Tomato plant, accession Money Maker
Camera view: horizontal (90 deg, fisheye); turntable rotation: 300 degrees
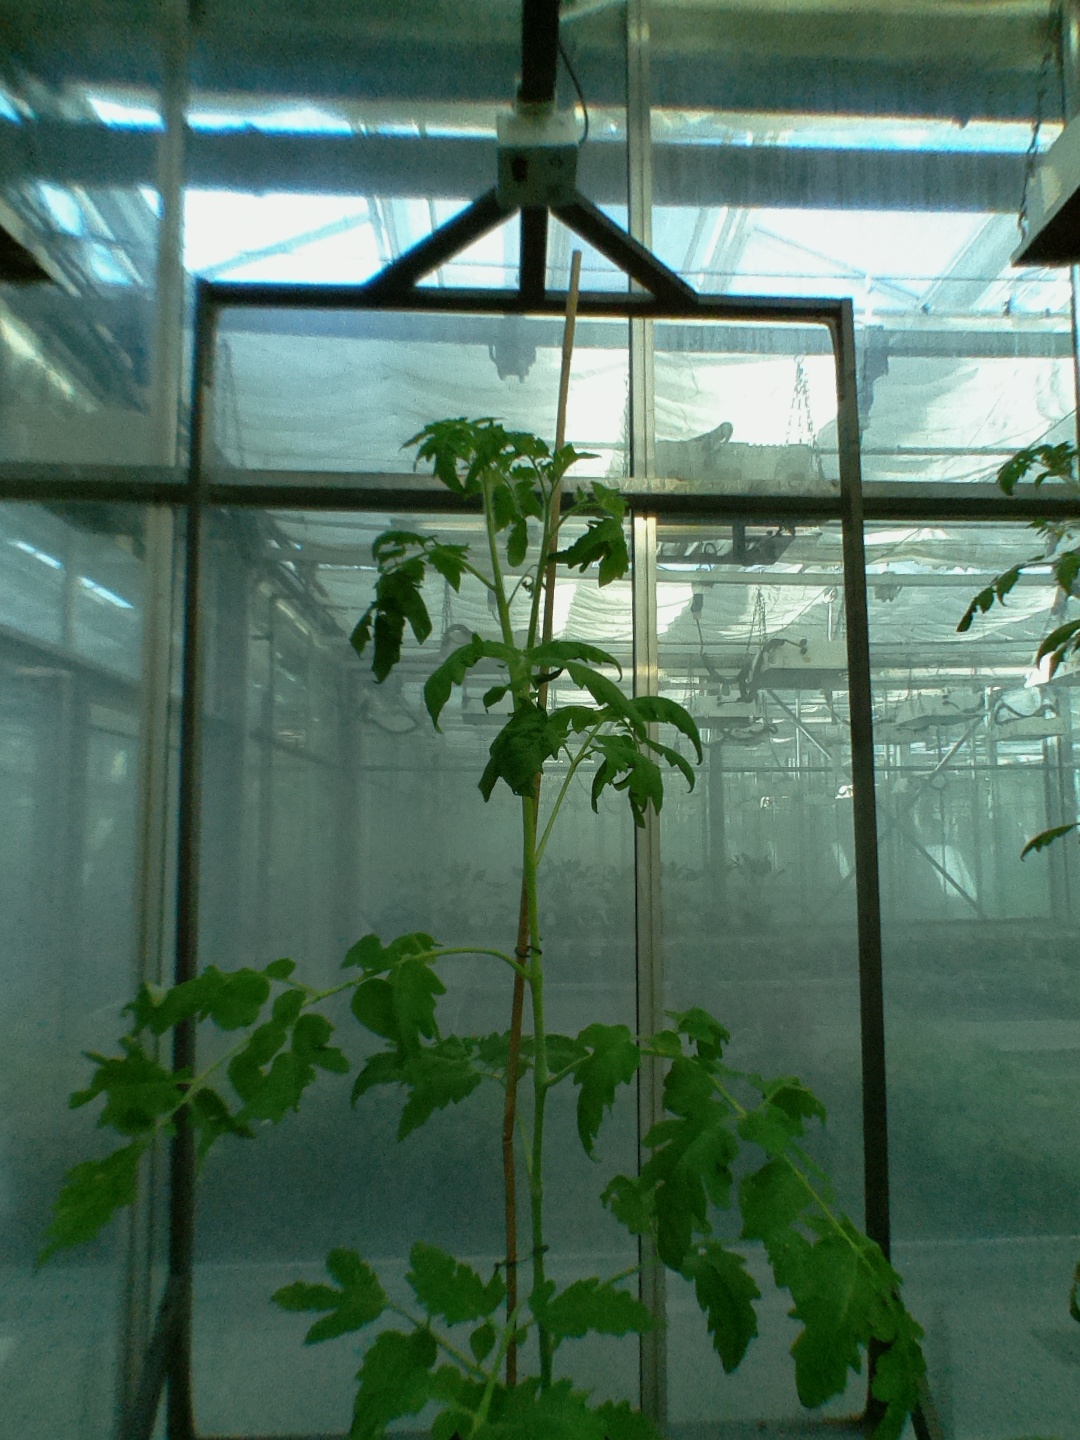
BBCH growth stage 60: First flowers open